Okinawa Prefectural Museum

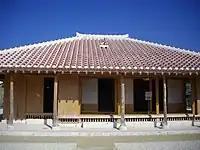
Reproduction of a traditional Okinawan home, erected in front of the museum. The red ceramic roof tiles and "shisa" lion-dog are particularly distinctive of traditional Okinawan architecture.

The Okinawa Prefectural Museum was originally established in May 1972, as a matter of course following the end of the US Occupation of Okinawa and its return to Japan, being primarily a renaming and reorganization of the Ryukyu Governmental Museum (琉球政府立博物館) established in 1946. It was based in the Ōnaka-chō neighborhood of Shuri, near Shuri Castle, and was closed in 2007, moving to the new site. The museum in its former incarnation focused upon Okinawan history, natural history, folk life, and related topics. The art museum included on the new site is the first prefectural art museum in Okinawa.